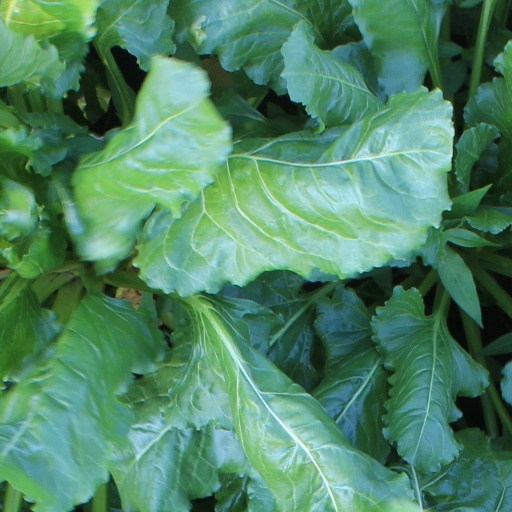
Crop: sugar beet